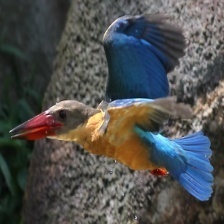
Species: STORK BILLED KINGFISHER
Scientific name: PELARGOPSIS CAPENSIS